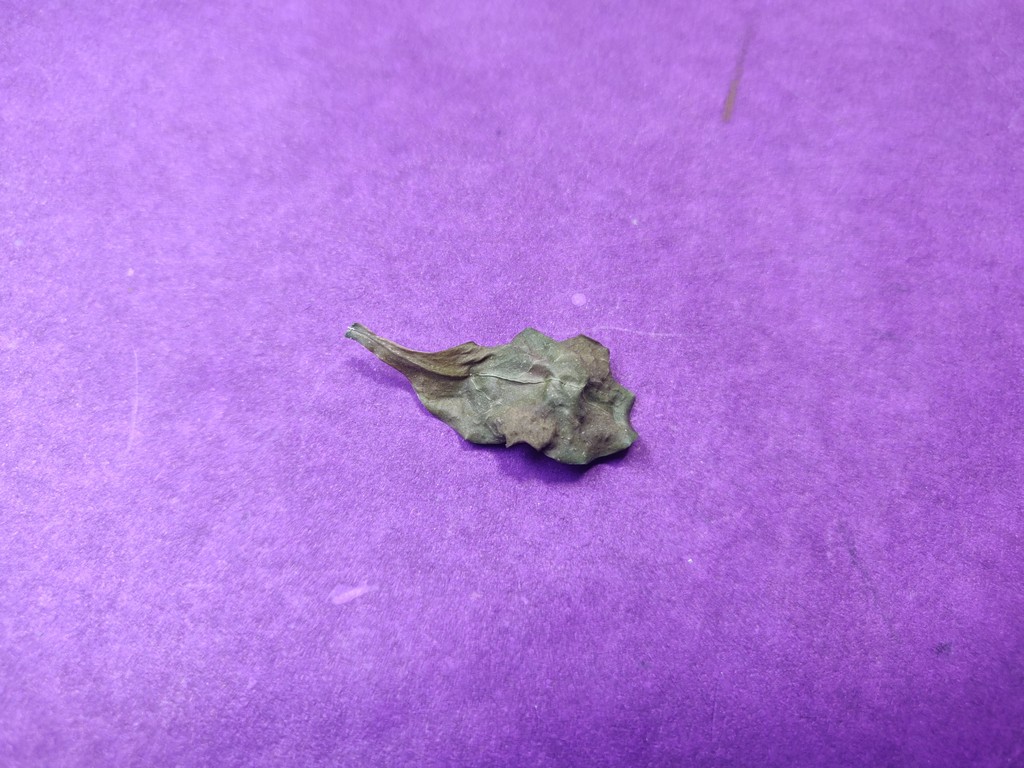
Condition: Dried
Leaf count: single
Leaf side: unknown